The Adventures of Pinocchio

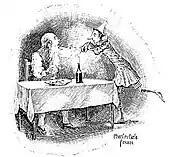
Pinocchio finds Geppetto inside the Dogfish.

One morning, Pinocchio and Candlewick awake with donkeys' ears. A marmot tells Pinocchio that he has gotten donkey fever, as boys who play and never study or work turn into donkeys. Soon, both Pinocchio and Candlewick are fully transformed, and Pinocchio is sold to a circus where he is trained to do tricks, until he falls and sprains his leg after seeing the Fairy in one of the box seats. The ringmaster then sells Pinocchio to a man who wants to skin him and use his hide to make a drum, and throws him into the sea to drown him. But when he goes to retrieve the corpse, he finds Pinocchio, who explains that the fish ate all the donkey skin off him and he is now a puppet again. Pinocchio dives back into the water and swims out to sea, where the Terrible Dogfish appears and swallows him. Inside the Dogfish, Pinocchio unexpectedly finds Geppetto, and they escape with help from a large tuna and look for a new place to live.